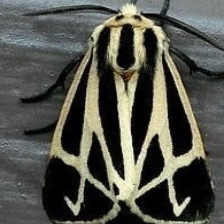
Species: BANDED TIGER MOTH